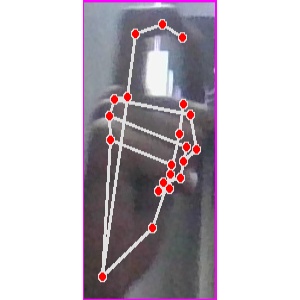
अक्षर: ट